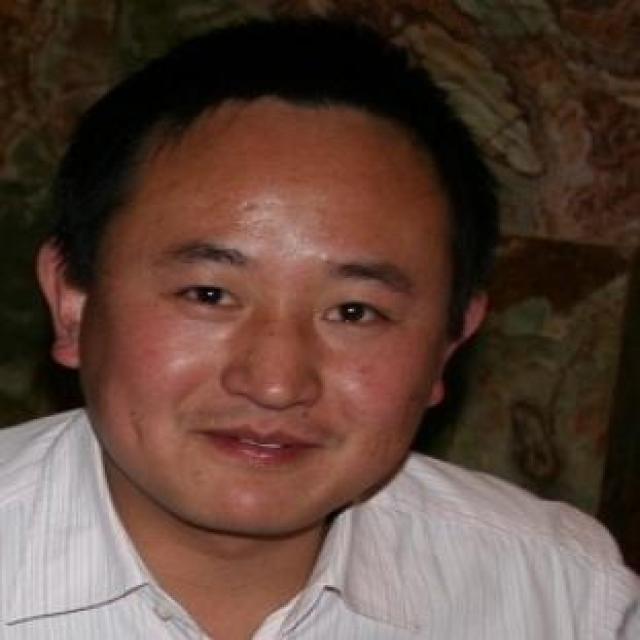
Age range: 21-44